Aerobic fermentation

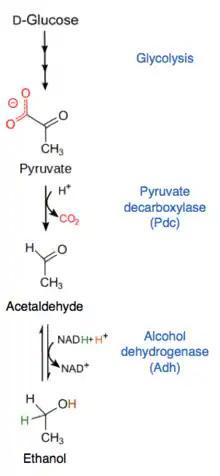
A scheme of transformation of glucose to alcohol by alcoholic fermentation.

After a WGD, one of the duplicated gene pair is often lost through fractionation; less than 10% of WGD gene pairs have remained in "S. cerevisiae" genome. A little over half of WGD gene pairs in the glycolysis reaction pathway were retained in post-WGD species, significantly higher than the overall retention rate. This has been associated with an increased ability to metabolize glucose into pyruvate, or higher rate of glycolysis. After glycolysis, pyruvate can either be further broken down by pyruvate decarboxylase (Pdc) or pyruvate dehydrogenase (Pdh). The kinetics of the enzymes are such that when pyruvate concentrations are high, due to a high rate of glycolysis, there is increased flux through Pdc and thus the fermentation pathway. The WGD is believed to have played a beneficial role in the evolution of the Crabtree effect in post-WGD species partially due to this increase in copy number of glycolysis genes.